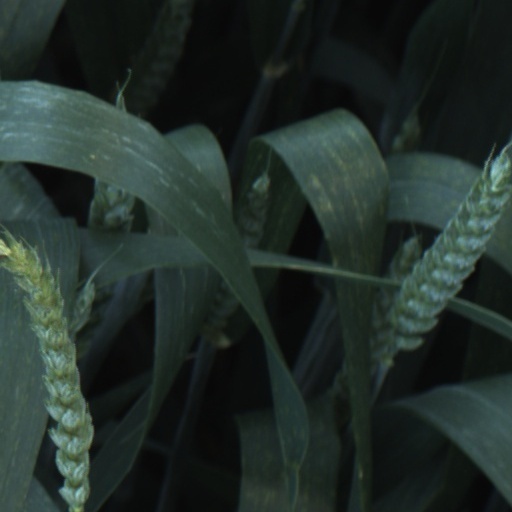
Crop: wheat